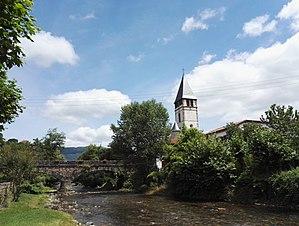
Depuis la rive de la Nive des Aldudes, vu du pont romain de l'église et de l'église St-Étienne.
Saint-Étienne-de-Baïgorry est une commune française située dans le département des Pyrénées-Atlantiques, en région Nouvelle-Aquitaine.